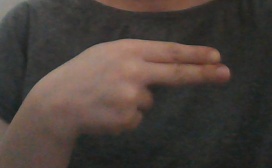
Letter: ain